Alfred N. Beadleston

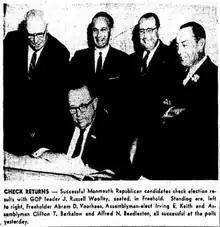
Alfred N. Beadleston (far right) checks election results with other successful Monmouth County Republican candidates in Freehold. Red Bank Register November 1961

Beadleston was born in Rumson, New Jersey, in 1912 to Alfred Nash Beadleston, Sr. (1848–1915), partner in the Beadleston & Woerz brewery, and his wife Helen F. Hazard (1888–1937), daughter of Edward Clarke Hazard of the grocery firm E. C. Hazard and Company. His parents made headlines when they married in 1909, when the elder Beadleston was 60 years old and his bride was only 21. This was his father's second marriage.